Edgar J. Anzola

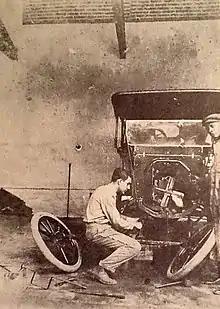
Anzola repairing a Model T in 1914

Edgar Jaín Anzola (27 March 1893, Villa de Cura — 14 December 1981, Caracas) was a Venezuelan pioneering engineer, filmmaker, radio broadcaster, writer, journalist and cartoonist. He is credited with several firsts: bringing the first automobile to Venezuela; engineering Venezuela's first aeroplane flight; starring in Venezuela's first feature film; starting Venezuela's first commercial radio station; and producing Venezuela's first scientific documentary. His son, filmmaker Alfredo Anzola, created the 1993 film "El misterio de los ojos escarlata" about his father's life.